Ludovico de Filippi

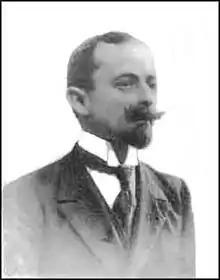
Lt. Ludovico de Filippi

Ludovico de Filippi (Turin, 27 September 1872 - Adriatic Sea off Ližnjan, 16 November 1918) was an Italian naval officer and a pioneer of Italian aviation.